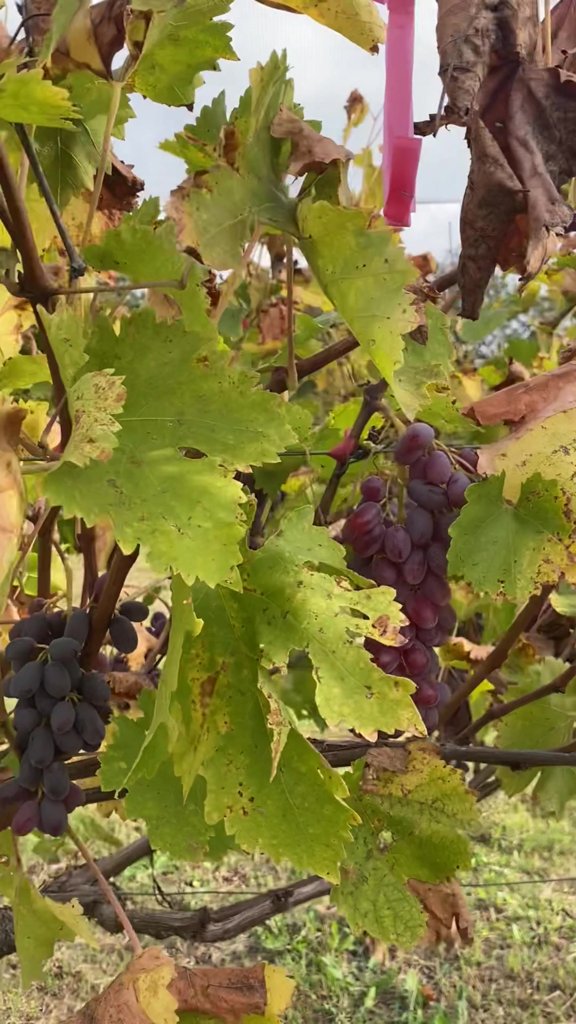
Berries visible: 60
Grape clusters: 2